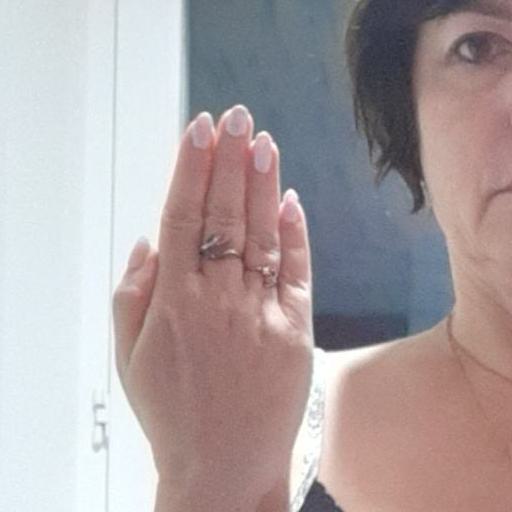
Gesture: stop_inverted